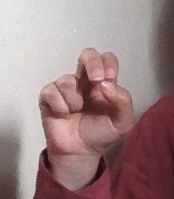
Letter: gaaf